Pandanus spathulatus

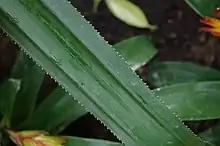
Leaf detail

This species is distinguished by its fruit-heads, each of which is packed with 2-3-locular drupes that are 6–7 cm x 4–5 cm in size. The exposed portions of the drupes are pyramid-shaped and have flat stigmas at their tips.